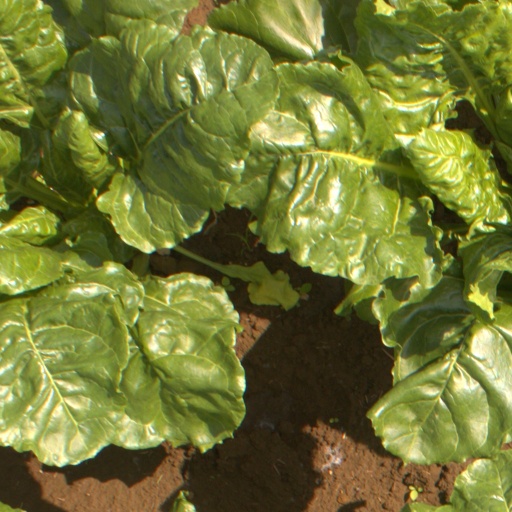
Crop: sugar beet